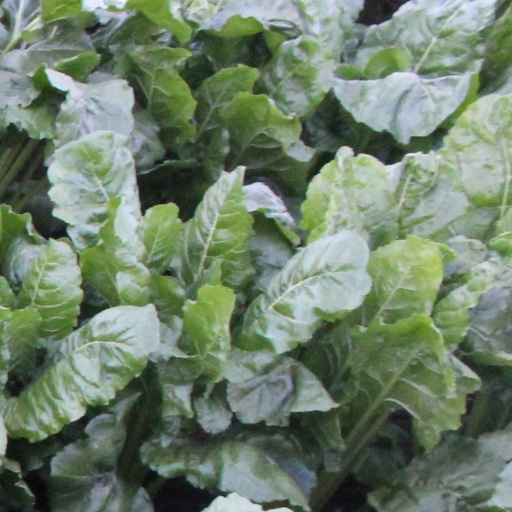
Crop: sugar beet